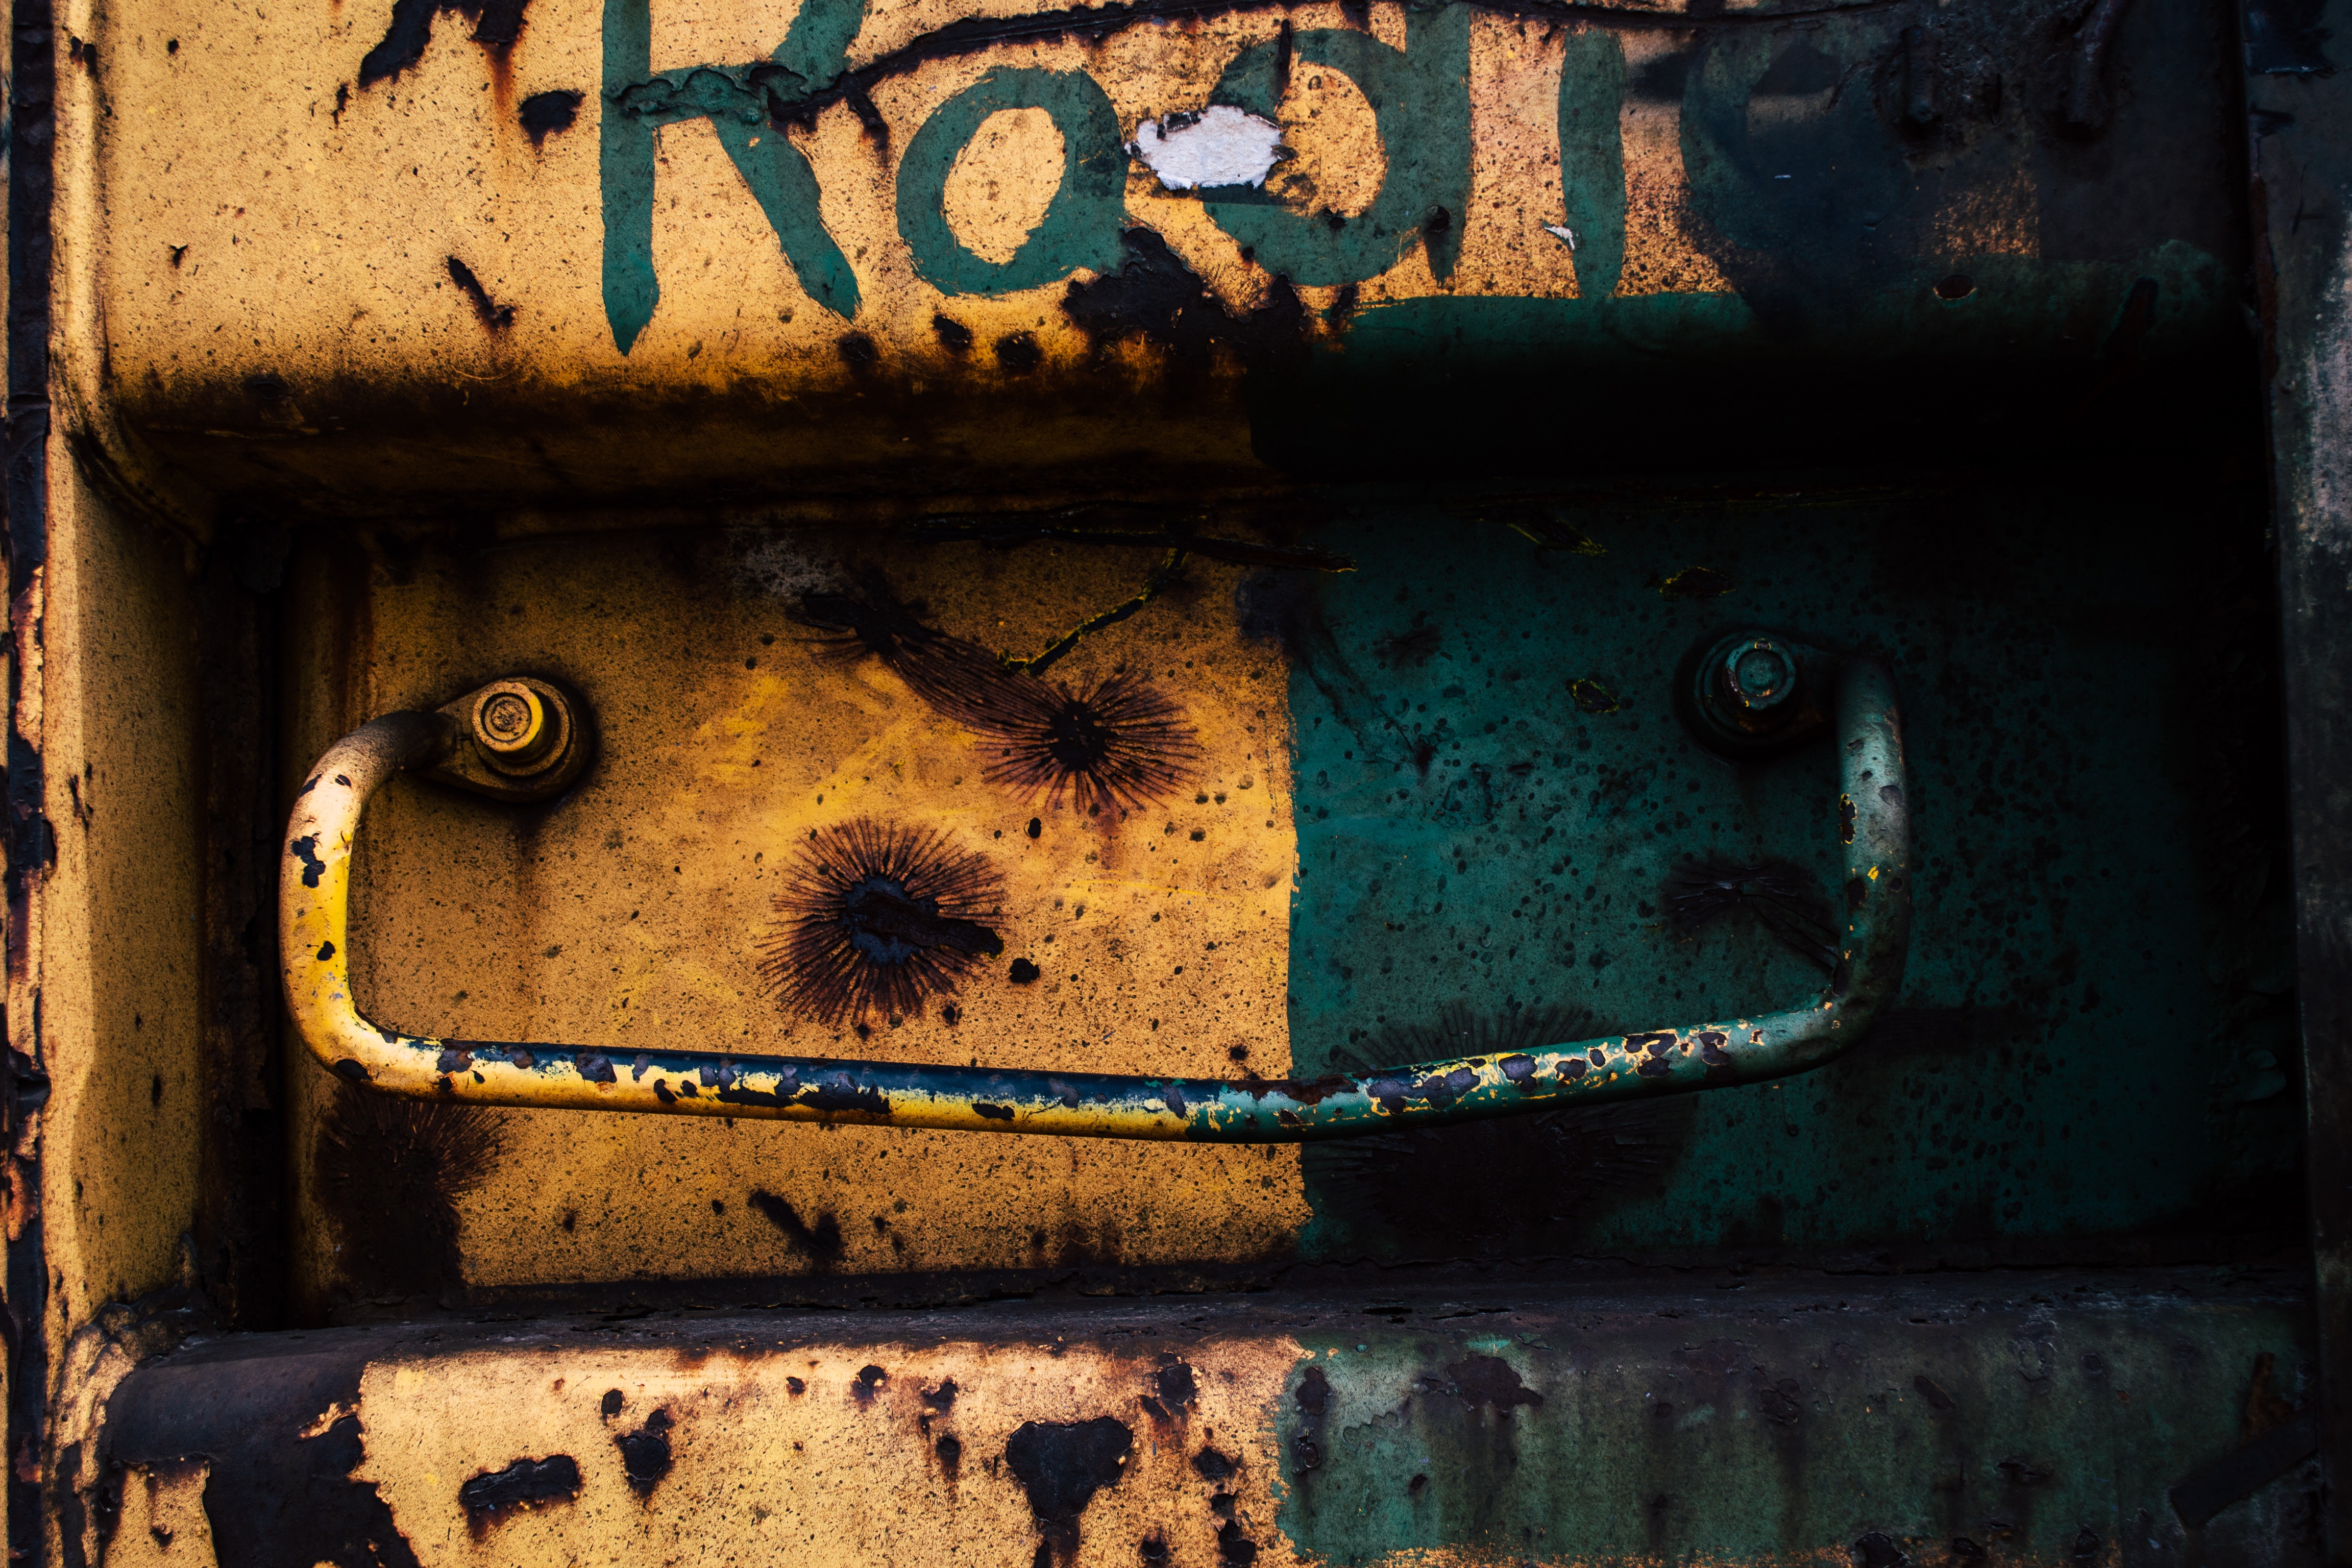
blue, rust, wall, iron, metal, door, wood, lock, brick, Tints and shades